Everybody's Fine (2016 film)

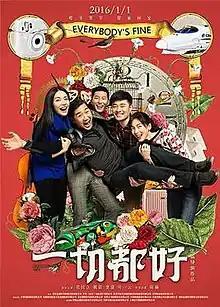
Poster

Everybody's Fine is a 2016 Chinese family comedy film directed by Zhang Meng. It was released in China on January 1, 2016. It is the second remake of 1990 Italian film of the same name.